Paweł Podsiadło

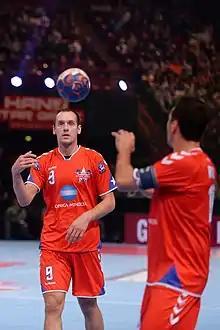
Podsiadło during the 2013 Hand Star Game.

Paweł Podsiadło (born 29 March 1986) is a Polish handball player for KS Azoty-Puławy and the Polish national team.